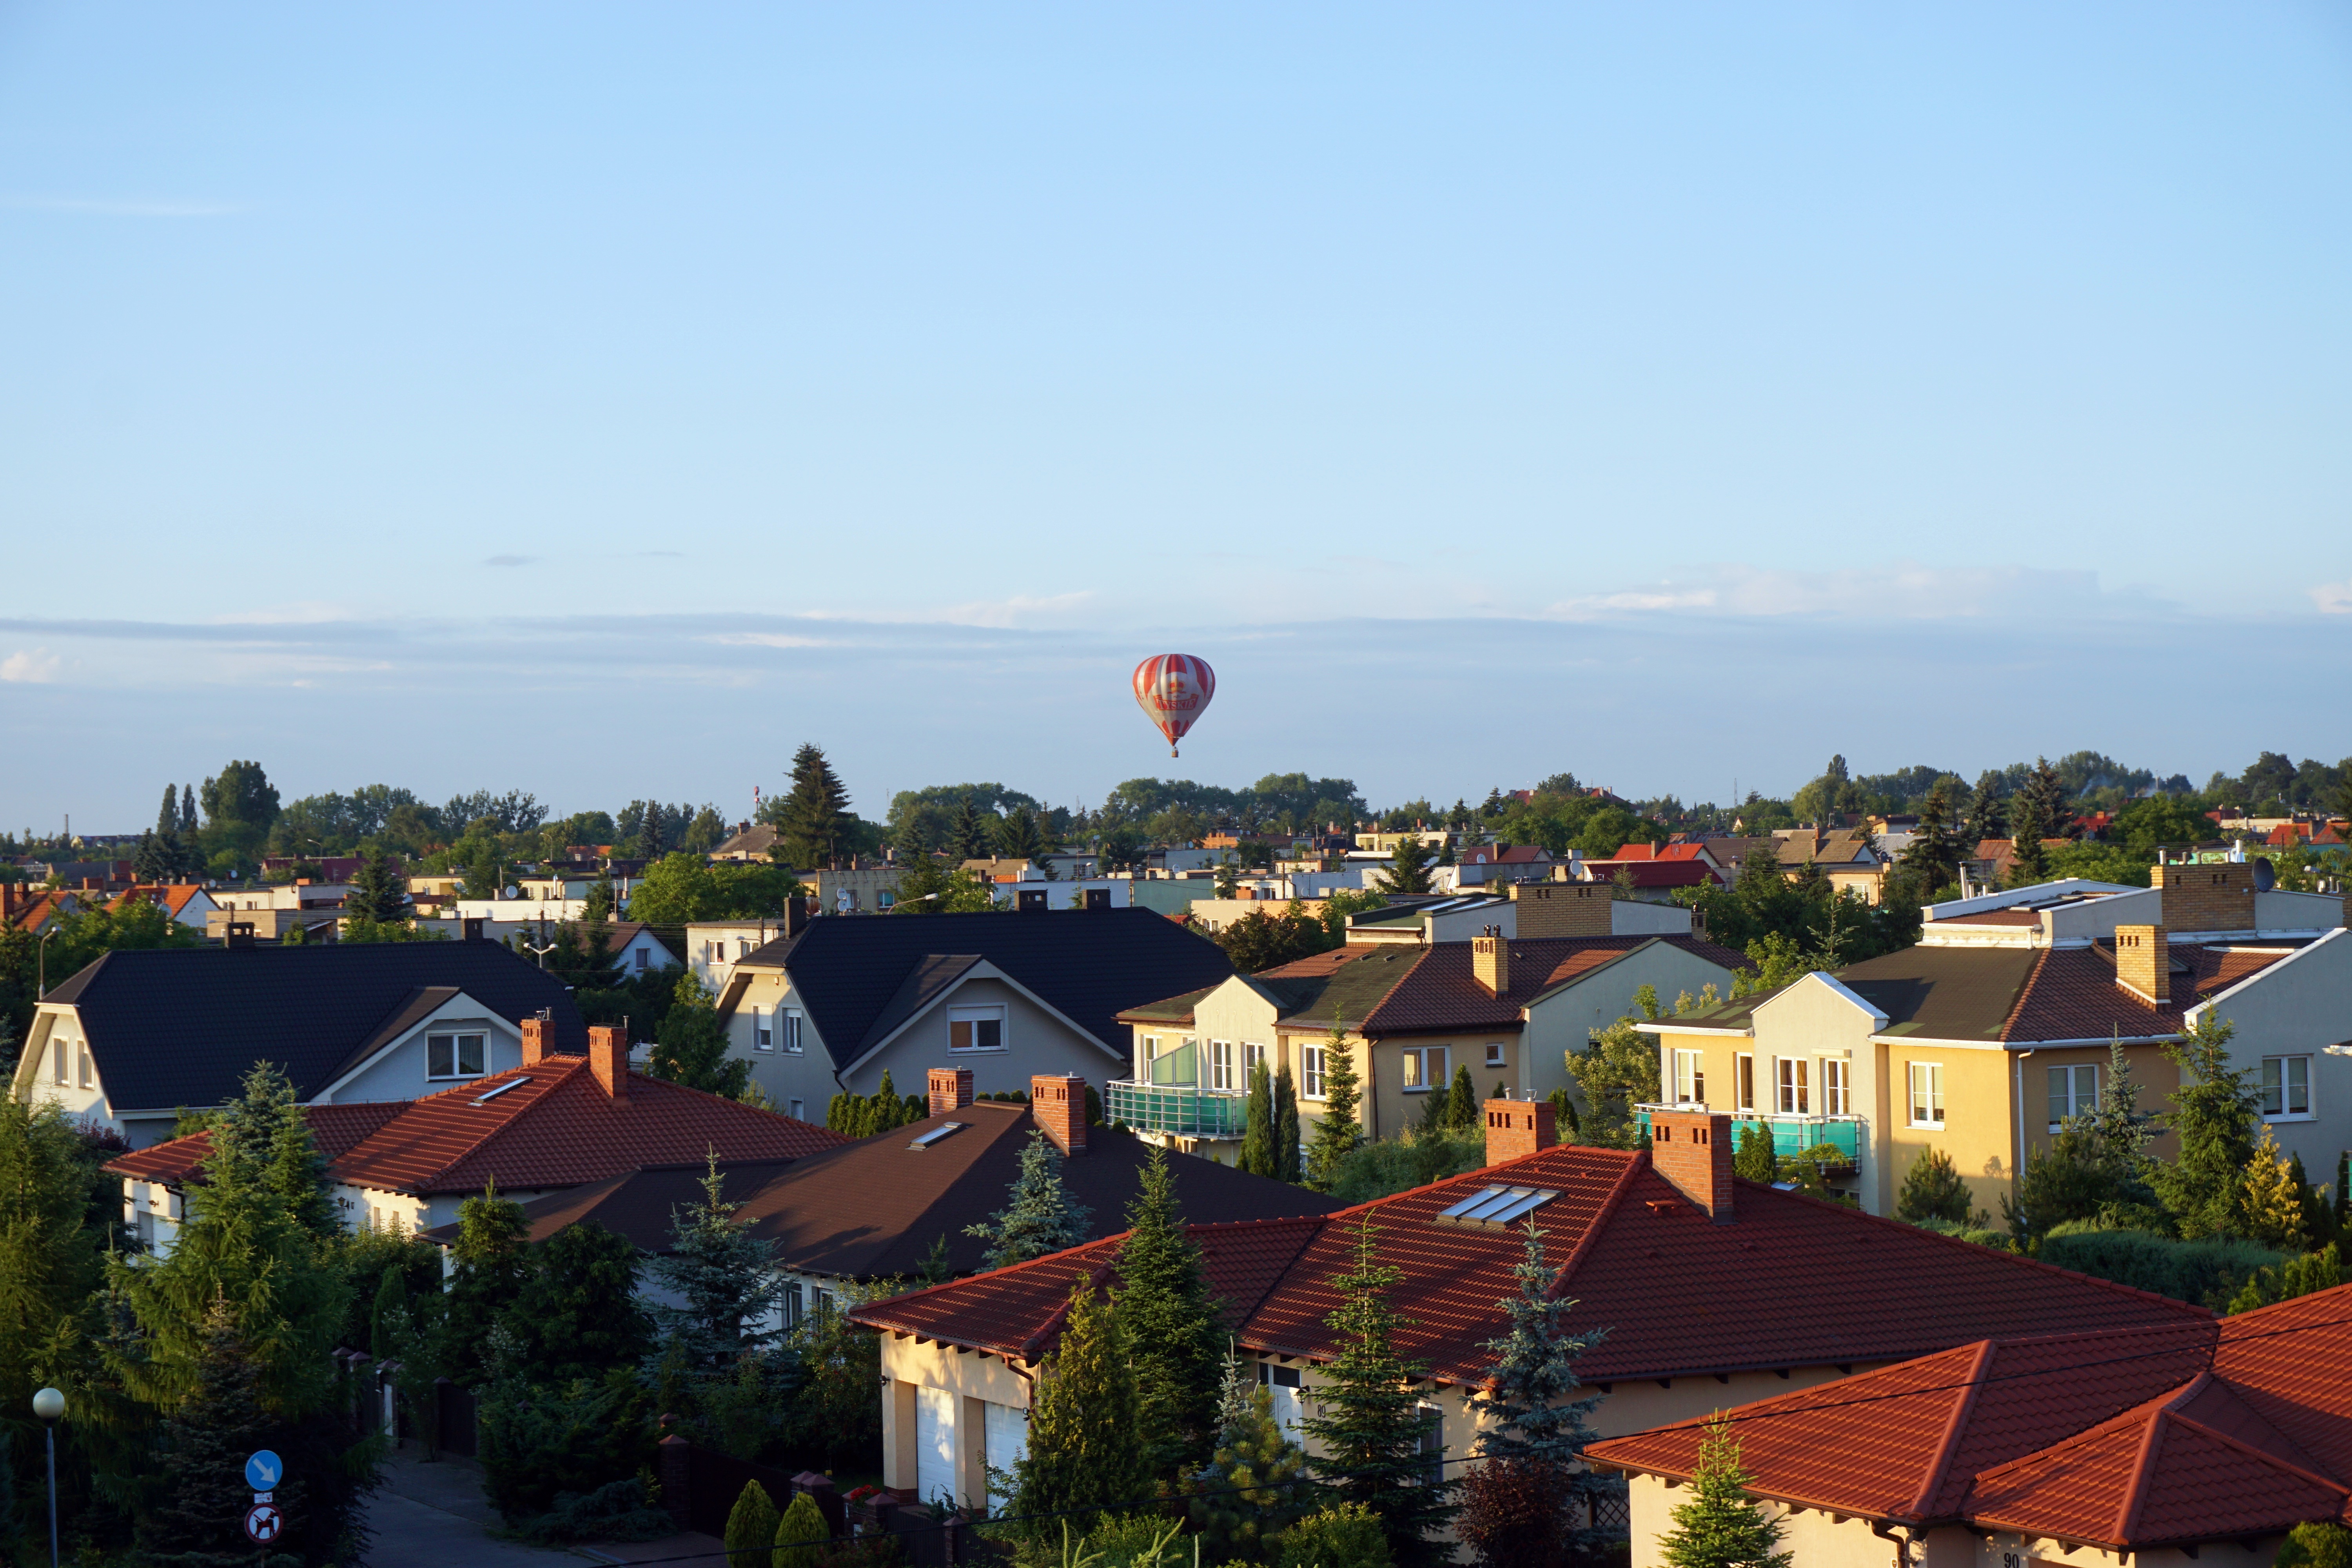
balloon, town, view, city, vacation, village, tourism, buildings, resort, poland, superstructure, the roofs, panorama of the city, swarovski, urban agglomeration, atmosphere of earth